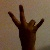
The image shows a hand gesture representing the number 7 in Indian Sign Language.